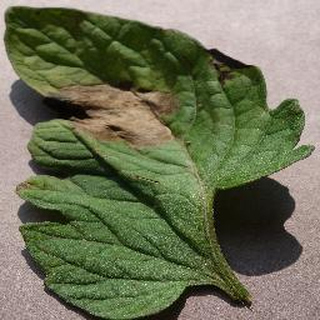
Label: tomato_late_blight